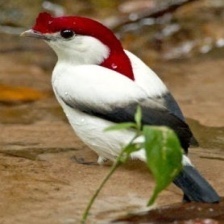
Species: ARARIPE MANAKIN
Scientific name: ANTILOPHIA BOKERMANNI